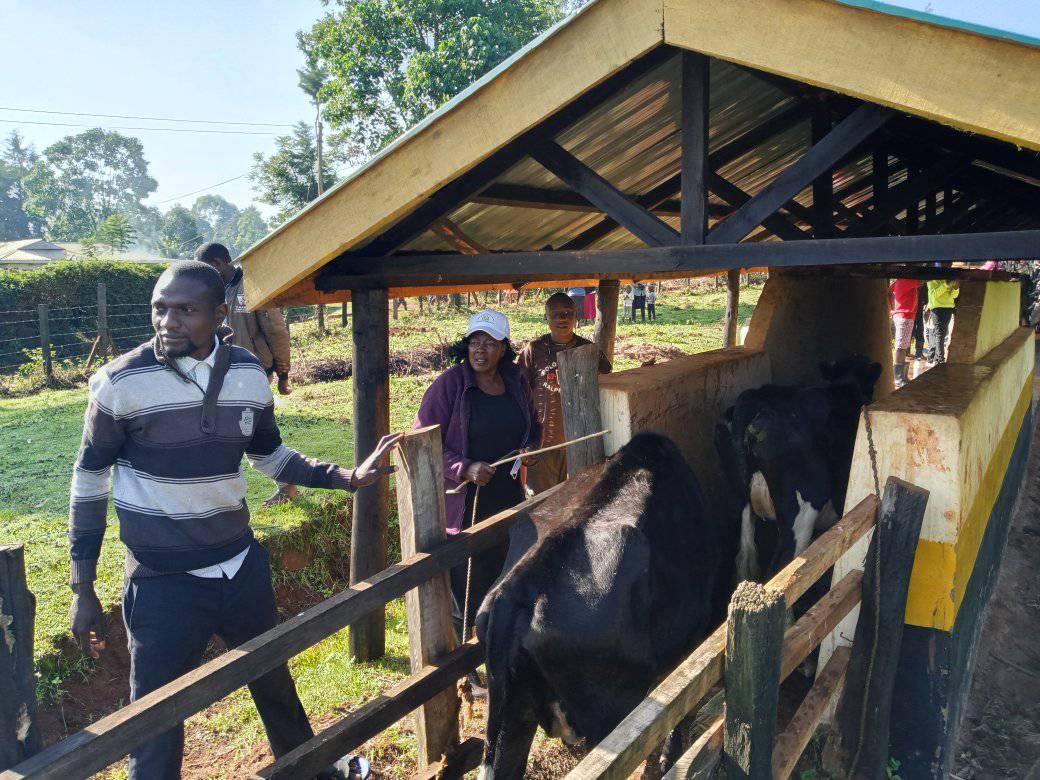
Safari hii tunaona zizi la mifumo lenye ng'ombe weusi wawili ndani yake. Zizi hilo limejengwa kwa mbao na lina paa la bati la rangi ya kahawia. Mwanaume mmoja amevaa sweta ya milia amesimama karibu na ng'ombe hawa, huku mwanamke aliyevaa kofia nyeupe na fulana ya zambarau akionekana akimshika fimbo. Watu wengine kadhaa wanaonekana kwa mbali. Mazingira yanajumuuisha miti na majani mabichi.